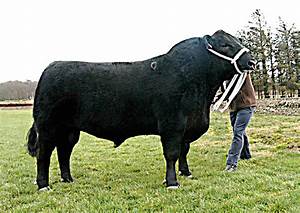
Label: cow